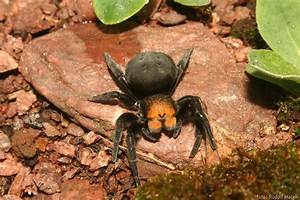
Label: spider